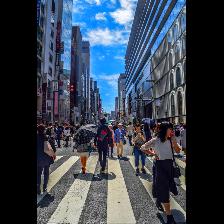
Label: Human